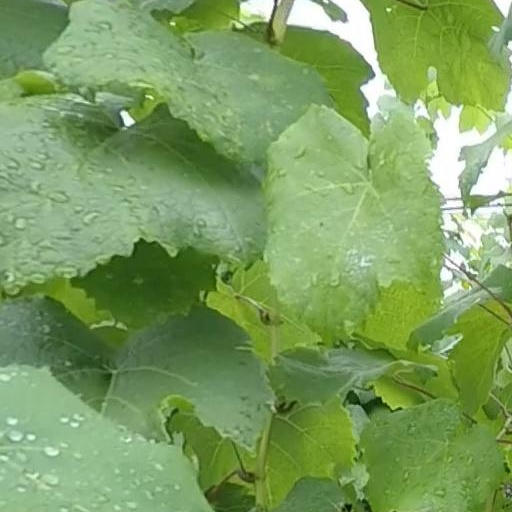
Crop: grape